Cadenazzo railway station

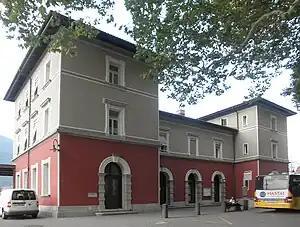
The station building in 2012

Cadenazzo railway station is a railway station in the municipality of Cadenazzo, in the Swiss canton of Ticino. It is located at the junction of the standard gauge Cadenazzo–Luino and Giubiasco–Locarno lines of Swiss Federal Railways.